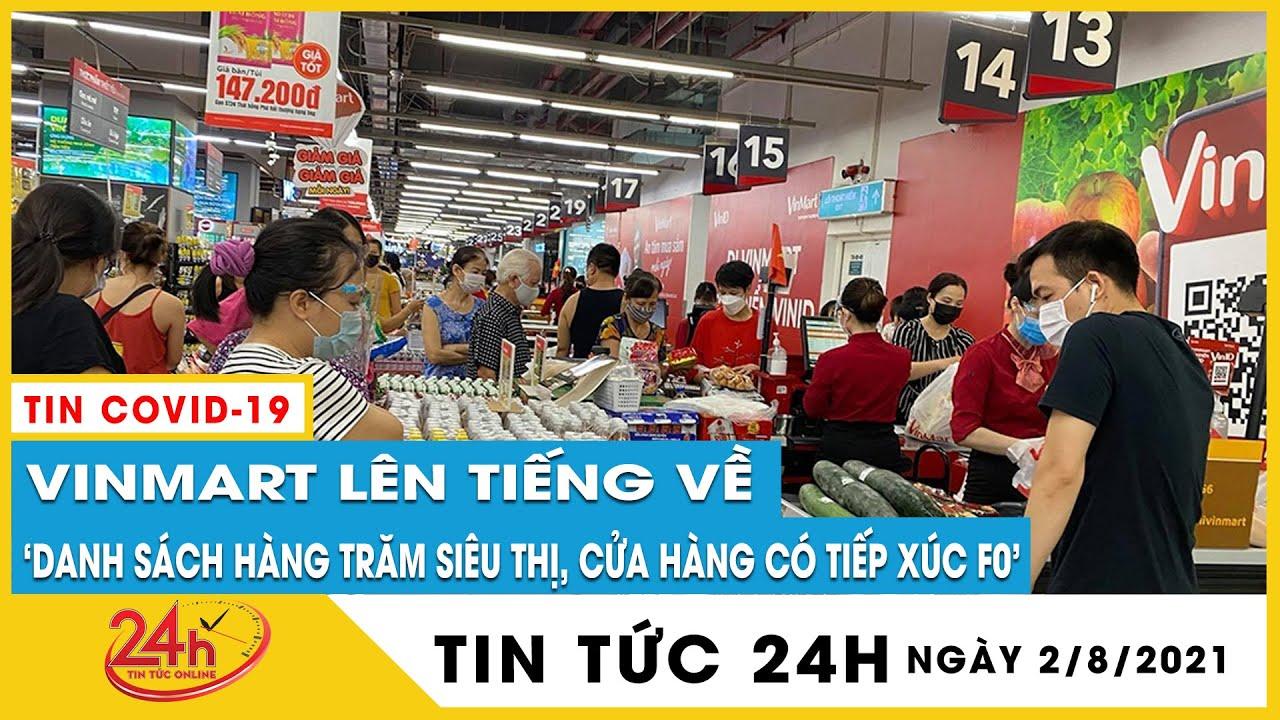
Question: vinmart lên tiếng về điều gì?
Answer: danh sách hàng trăng siêu thị, cửa hàng có tiếp xúc f0